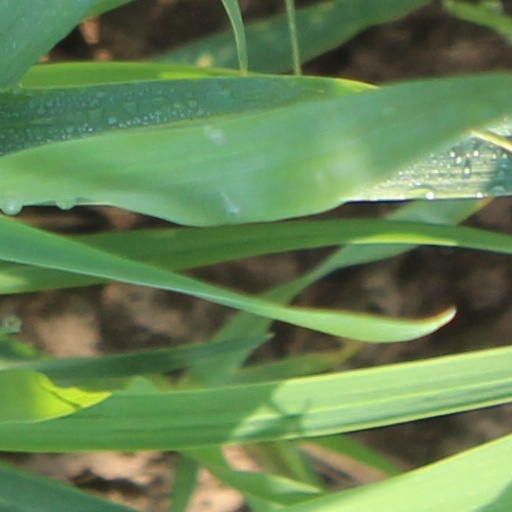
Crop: wheat